Final Fantasy XI

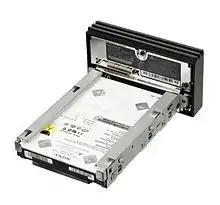
The PlayStation 2 version of the game came with a 40GB hard drive that required the Network Adaptor to connect to the system.

The idea to develop "Final Fantasy XI" as an online game was conceived by Hironobu Sakaguchi when establishing Square Pictures headquarters in Hawaii. Impressed by western MMORPGs that he discovered there, such as "EverQuest", Sakaguchi convinced Square to begin the development of their own MMORPG and suggested that it be based on the "Final Fantasy" series. Since MMORPG creation was seen as a "greater cause", "Final Fantasy XI" was made by a merger of four crews: the "Parasite Eve II" and "Brave Fencer Musashi" teams from Osaka, and the "Mana" and "Chrono Cross" teams from Tokyo. Development began in November 1999. The game was the first developed under Square's new philosophy to develop for "all platforms and media". Hiromichi Tanaka, the producer of the game, said that the title is heavily influenced by "Final Fantasy III", especially in its battle and magic systems. According to Tanaka, Square put in "Final Fantasy XI" what they could not put in the first "Final Fantasy" titles due to technical limitations, thus making "XI" the "most [representative] "Final Fantasy" of all the episodes". The game was developed and ran on the Nvidia GeForce 4 Ti GPU, which the President of Square Yoichi Wada described as the most powerful graphics processor available at the time. The game cost two to three billion yen (~$17–25 million) to create along with the PlayOnline Network Service and was assumed to become profitable over a five-year timespan. By creating a unified game world instead of different ones balkanized by language, development costs were cut 66%. Since recurring monsters of the series are known by different names in the Japanese and English versions of the other installments, it was decided for "Final Fantasy XI" to use both Japanese and English names for different varieties of the same monsters.